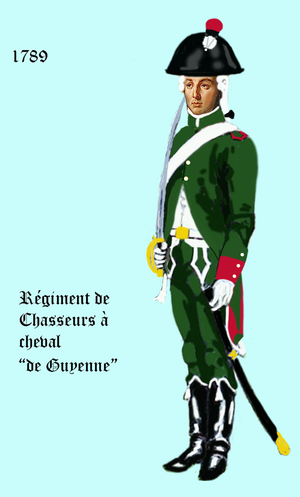
l'uniforme du régiment Chasseurs à cheval ""de Guyenne"" de 1789
Le 8ᵉ régiment de chasseurs à cheval, ou Chasseurs de Guyenne, est une unité militaire française dont l'histoire remonte au XVIIIᵉ siècle.